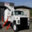
Label: truck